1968 Indianapolis 500

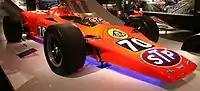
Graham Hill's 1968 Lotus 56 Turbine

The 1968 Indianapolis 500 was the second and ultimately the final year of participation by the controversial STP Granatelli Turbine machines. For 1968, the Pratt & Whitney turbine engine was installed in the Lotus 56 chassis, often known colloquially as the "Wedge Turbine," and sometimes affectionately as the "Doorstop." In a veiled effort to curtail the turbine's power output, USAC had imposed revised regulations regarding the maximum annulus inlet (reduced from 23.999 in to 15.999 in).